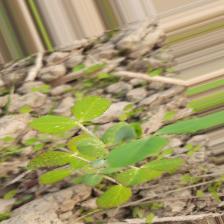
Label: Powdery Mildew